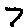
Label: 7